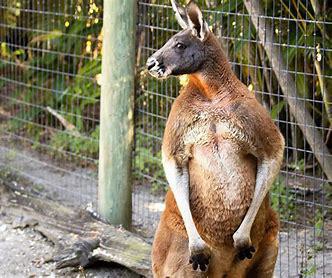
Brand: KangaROOS
Model: 100